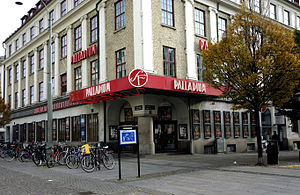
Palladium (Göteborg)
Palladium et par måneder før den lukkede
Palladium var en biograf med én sal på Lilla Nygatan 2 i Göteborg, Sverige, som ved åbningen den 14. august 1919 havde 1028 pladser og ejedes af Palladiumbiograferna. Da den lukkede den 17. februar 2008 var biografen ejet af Svensk Filmindustri og havde 770 pladser. På parkettet var der 565 siddepladser fordelt på 21 rækker, og på balkonen fandtes 8 stolerækker med i alt 205 pladser. Lærredet størrelse var 6 × 15 meter og lydsystemet var DTS, Dolby SR-D, SR-D-EX och DTS-ES.